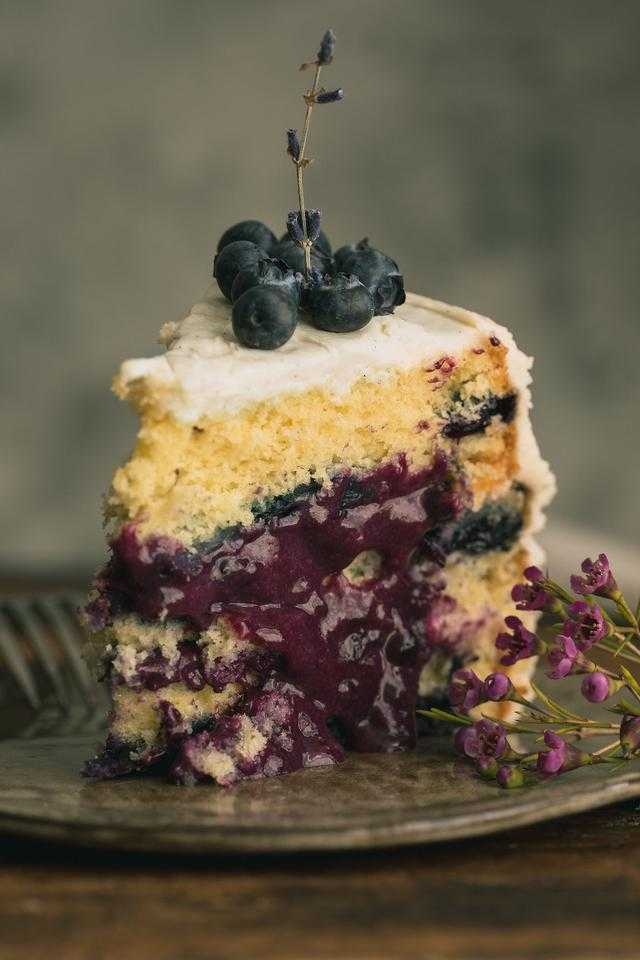
Label: Blueberry